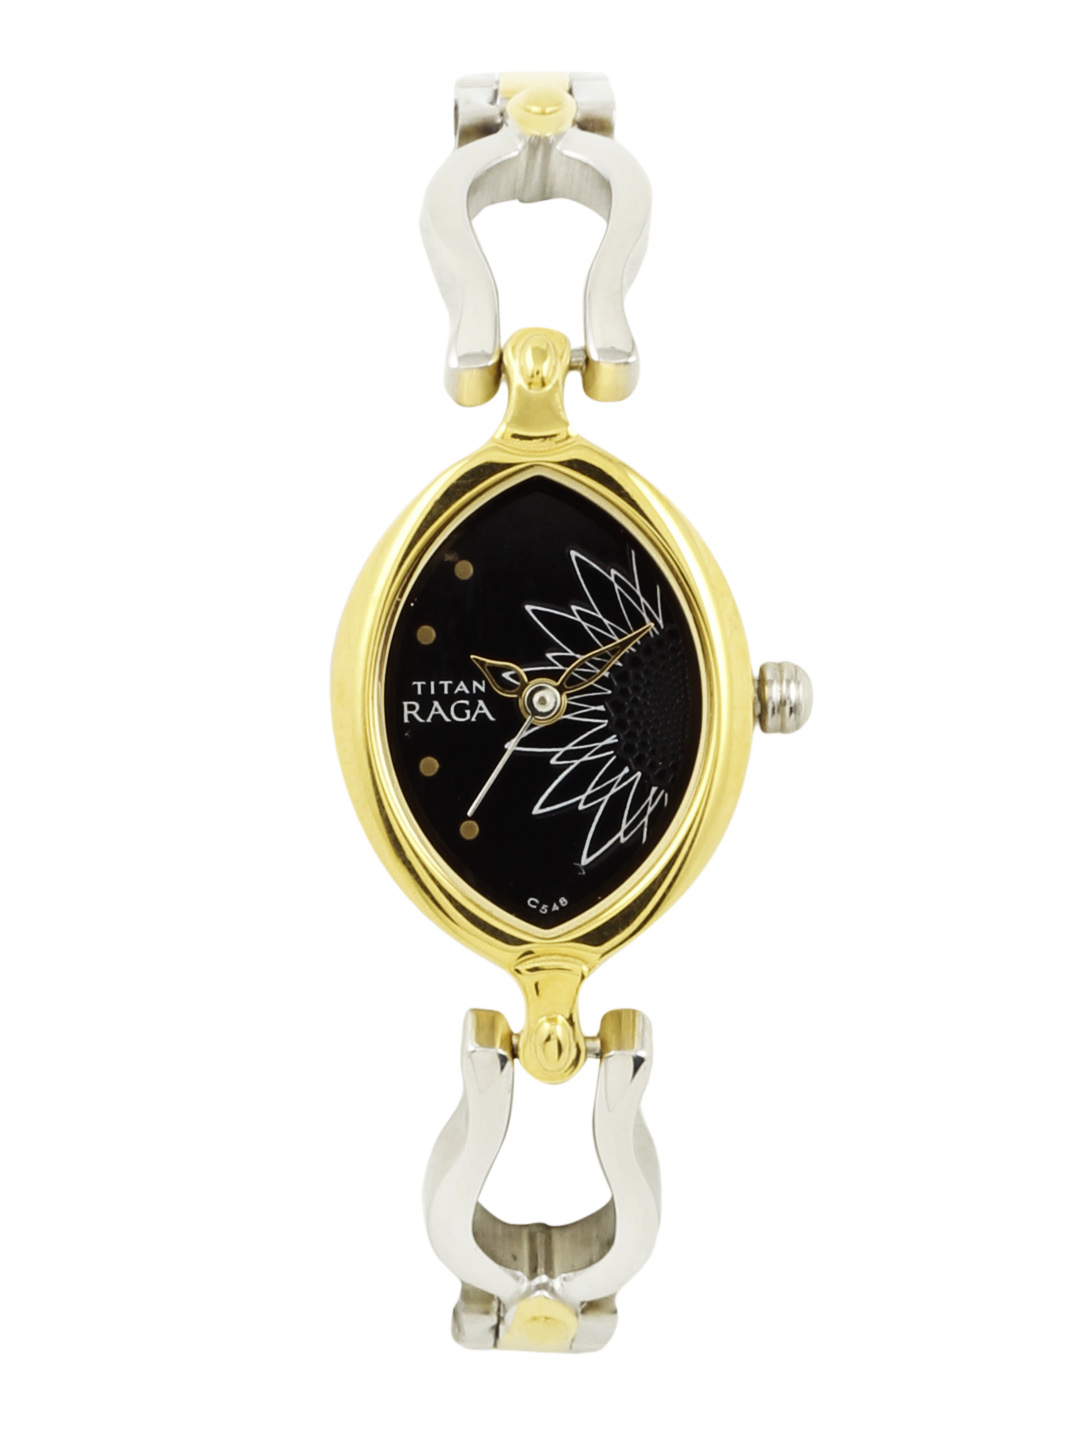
Titan Women Black Watch
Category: Accessories / Watches / Watches
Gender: Women
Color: Black
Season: Winter 2016
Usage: Casual